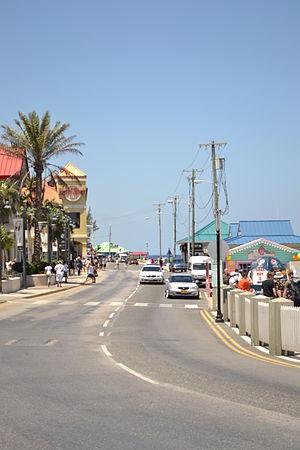
George Town est la capitale des îles Caïmans, dans les Antilles britanniques. Avec plus de 27 000 habitants en 2010, il s'agit de la plus grande ville de l'archipel, ainsi d'ailleurs que de tous les territoires britanniques d'outre-mer.